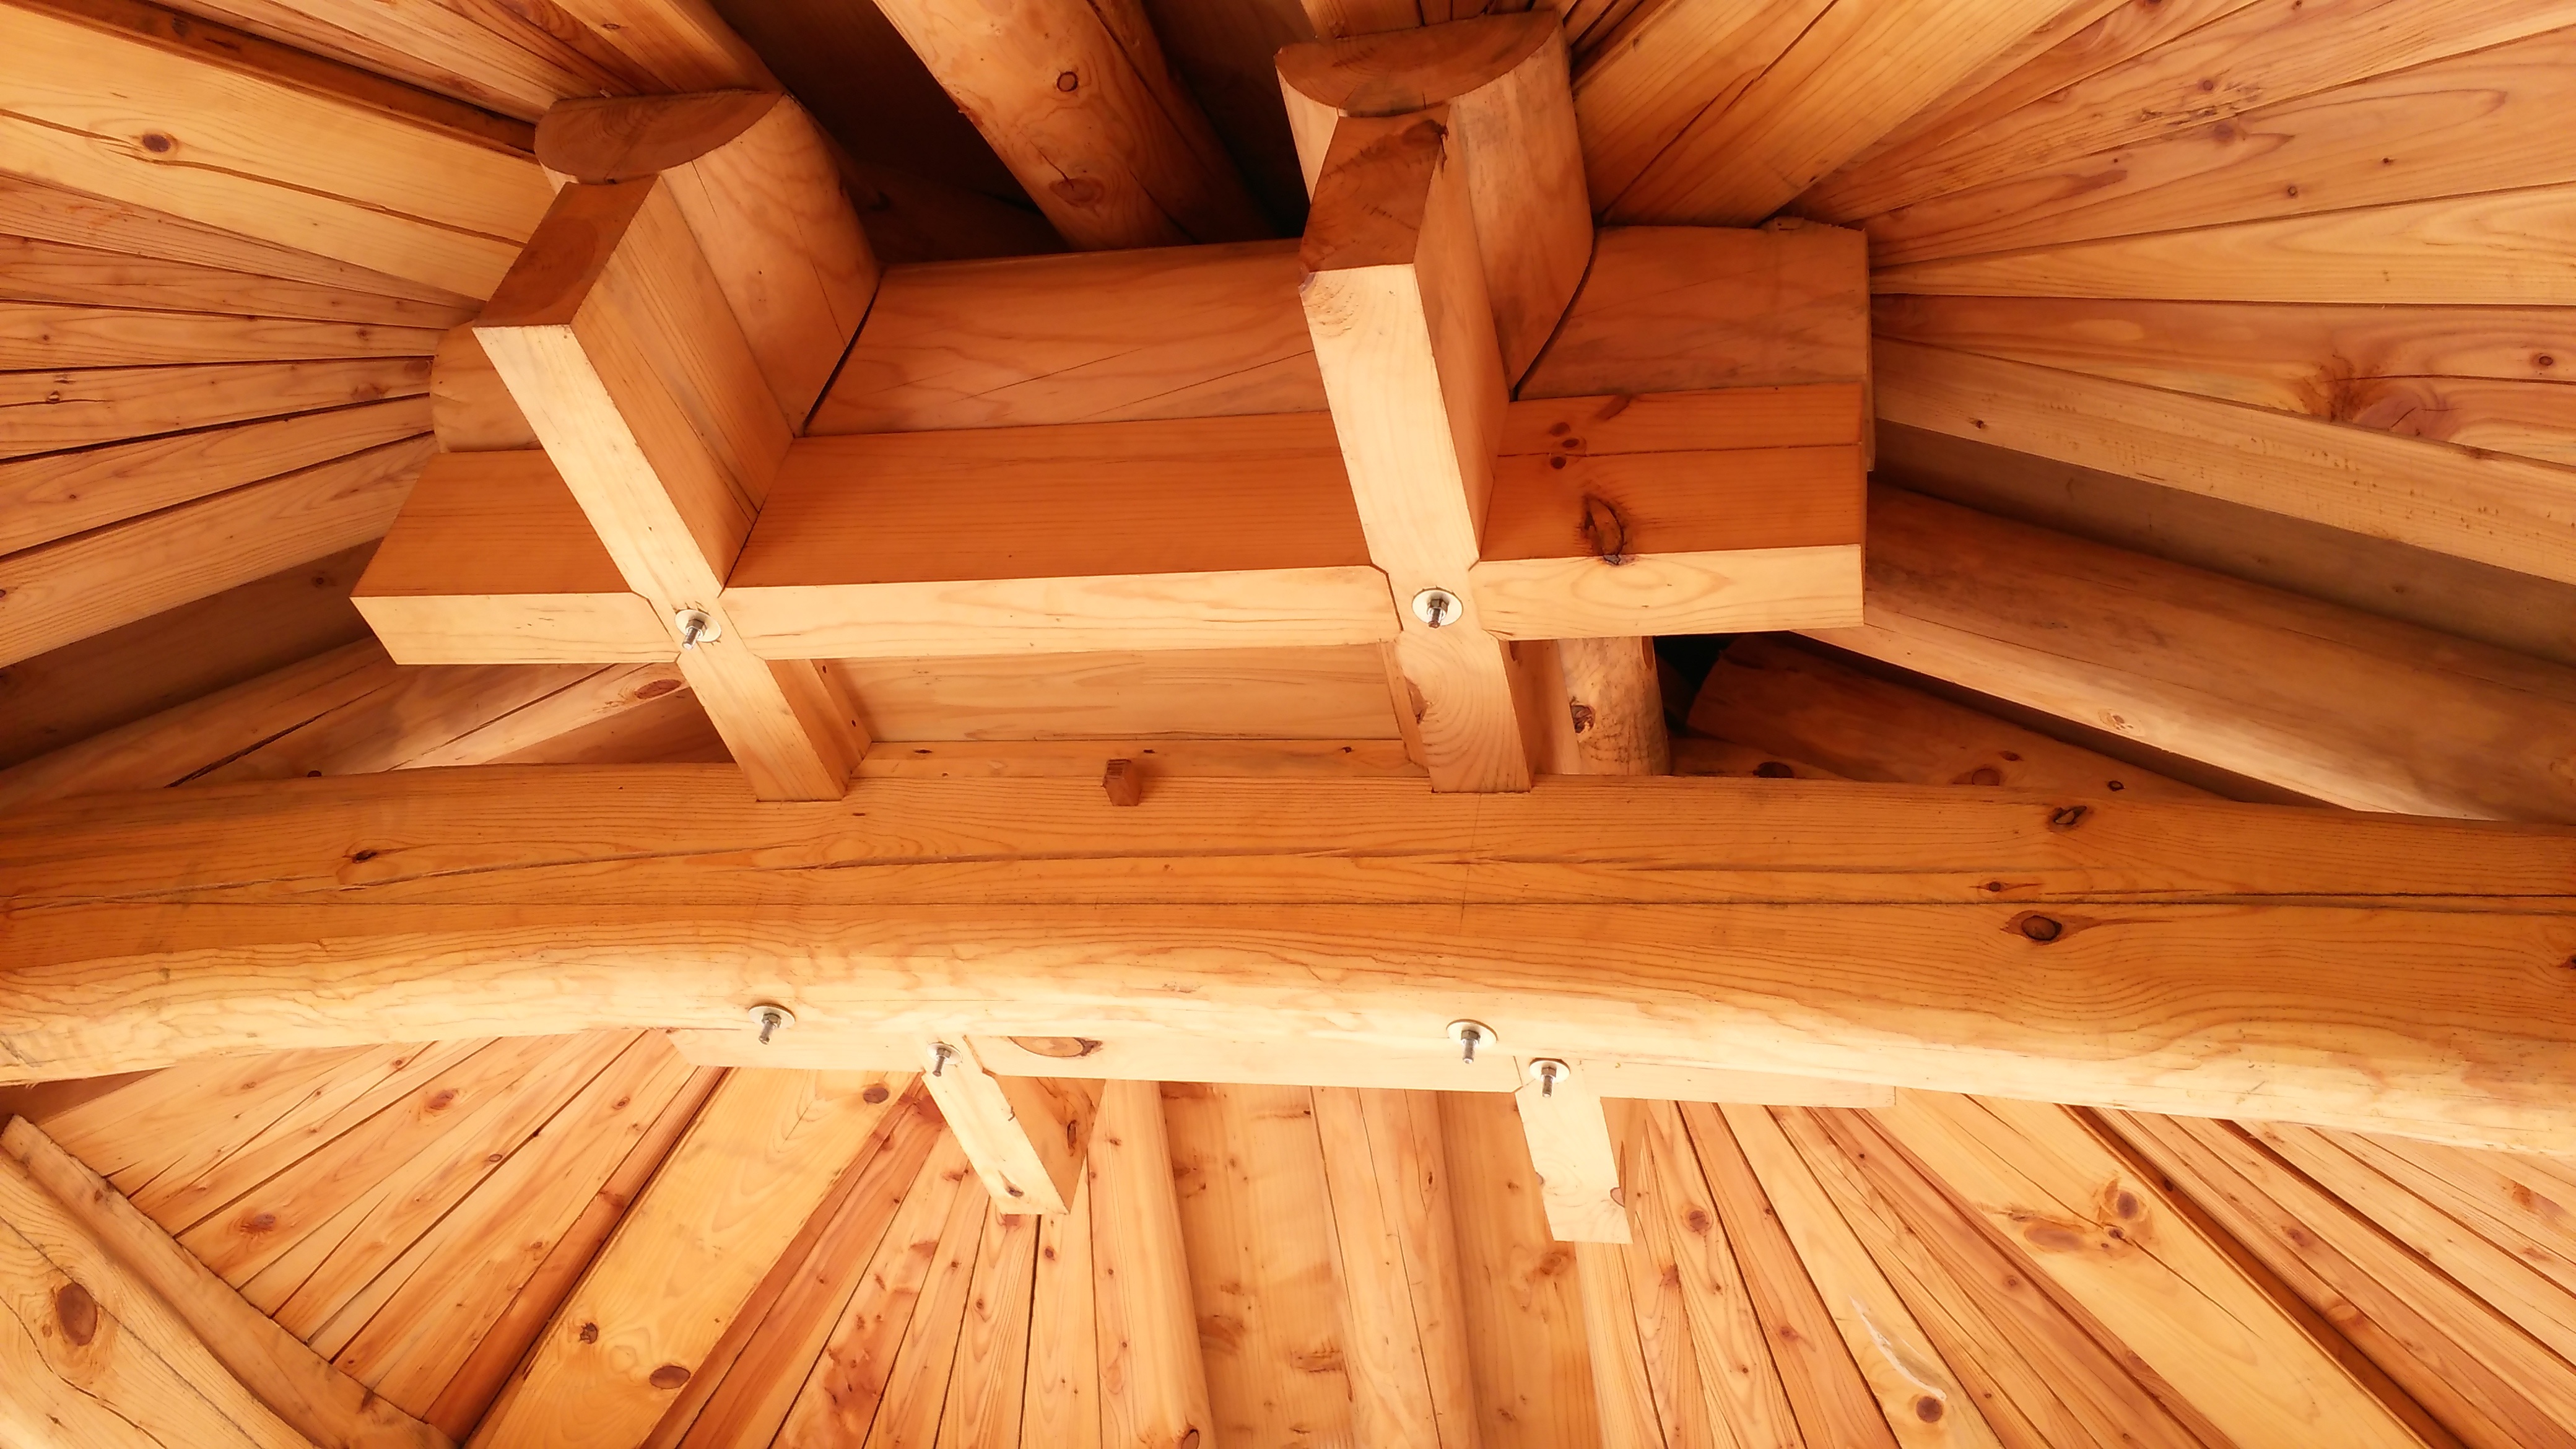
wood, floor, beam, construction, pattern, lumber, hardwood, history, classic, eaves, log cabin, republic of korea, flooring, wood flooring, hanok, korean traditional, glyph, man made object, outdoor structure, wood stain